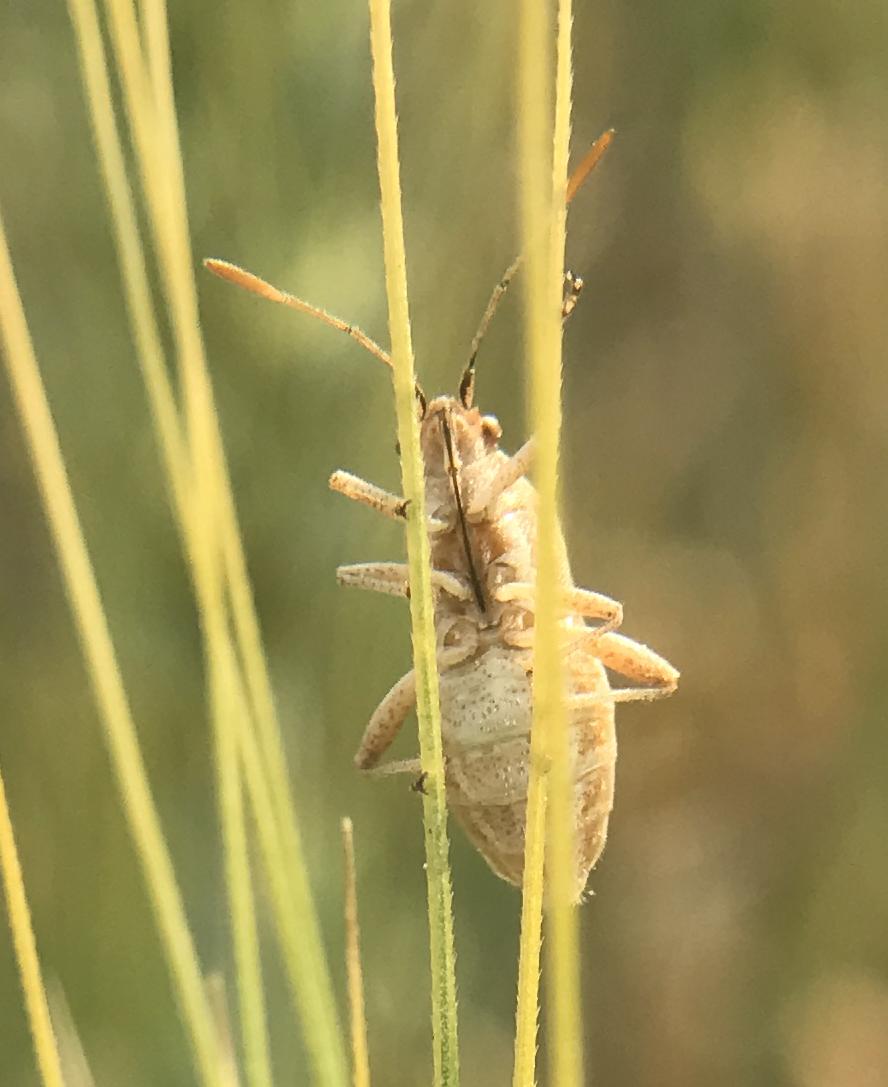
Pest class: lygus_bug